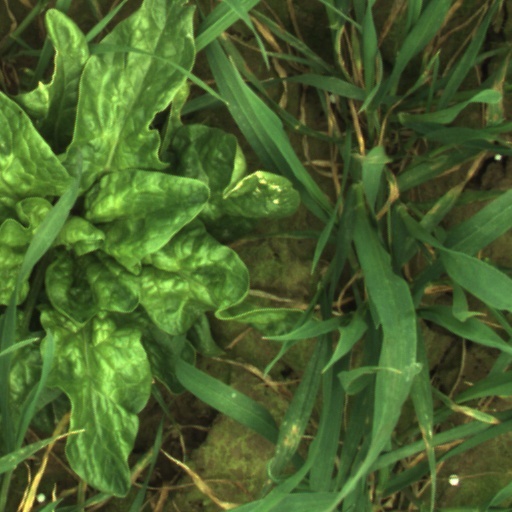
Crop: wheat